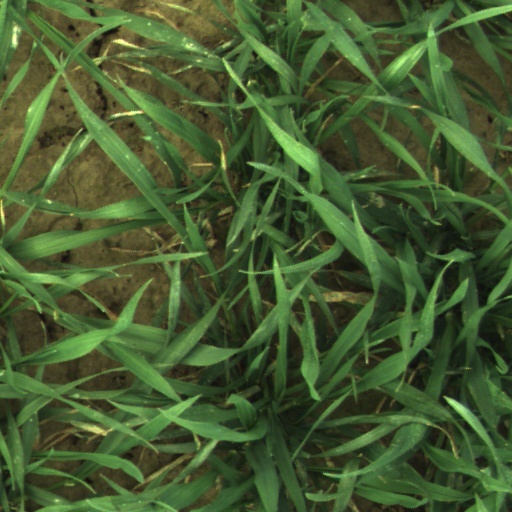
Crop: wheat